A Song for Simeon

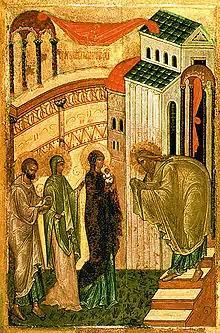
15th-century Russian icon of Simeon and the presentation of Jesus at the Temple

Most scholars and critics addressing the poem focus on the Gospel narrative for a source of interpretation as Eliot's poem quotes several lines verbatim from the passage in Luke, from the . Scofield says that the poem is "characterized by deliberately Biblical language, interwoven with actual phrases from the Gospels".